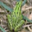
Label: frog